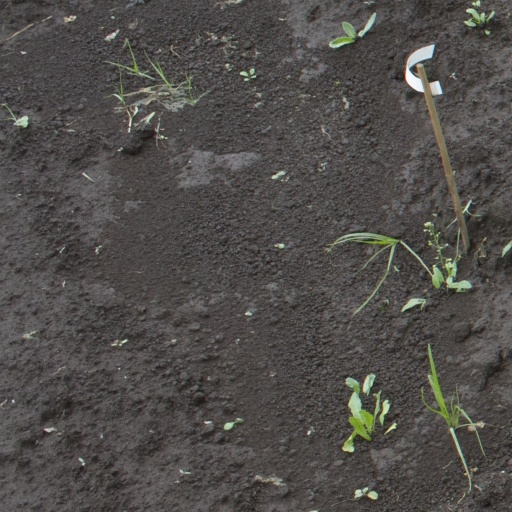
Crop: soybean